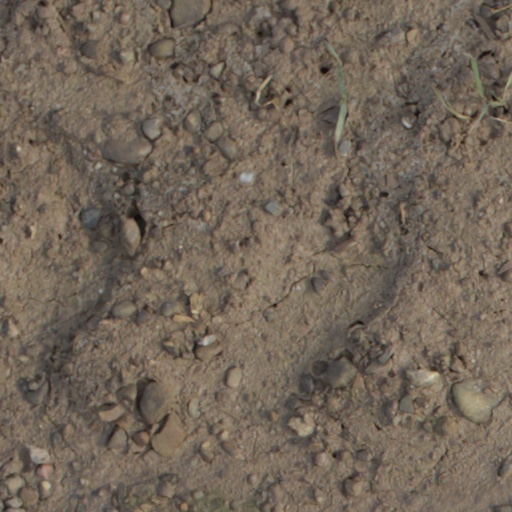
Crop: wheat